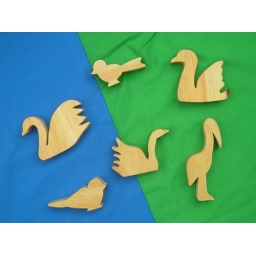
wooden birds by erin